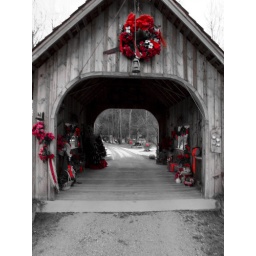
Covered bridge in front of grampy and grandma's house